Women's suffrage

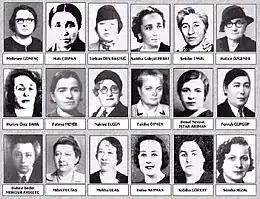
Eighteen female MPs joined the Turkish Parliament in 1935.

Despite initial apprehension against enfranchising women for the right to vote for the upcoming Constituent Assembly election, the League for Women's Equality and other suffragists rallied throughout the year of 1917 for the right to vote. After much pressure (including a 40,000-strong march on the Tauride Palace), on July 20, 1917, the Provisional Government enfranchised women with the right to vote.